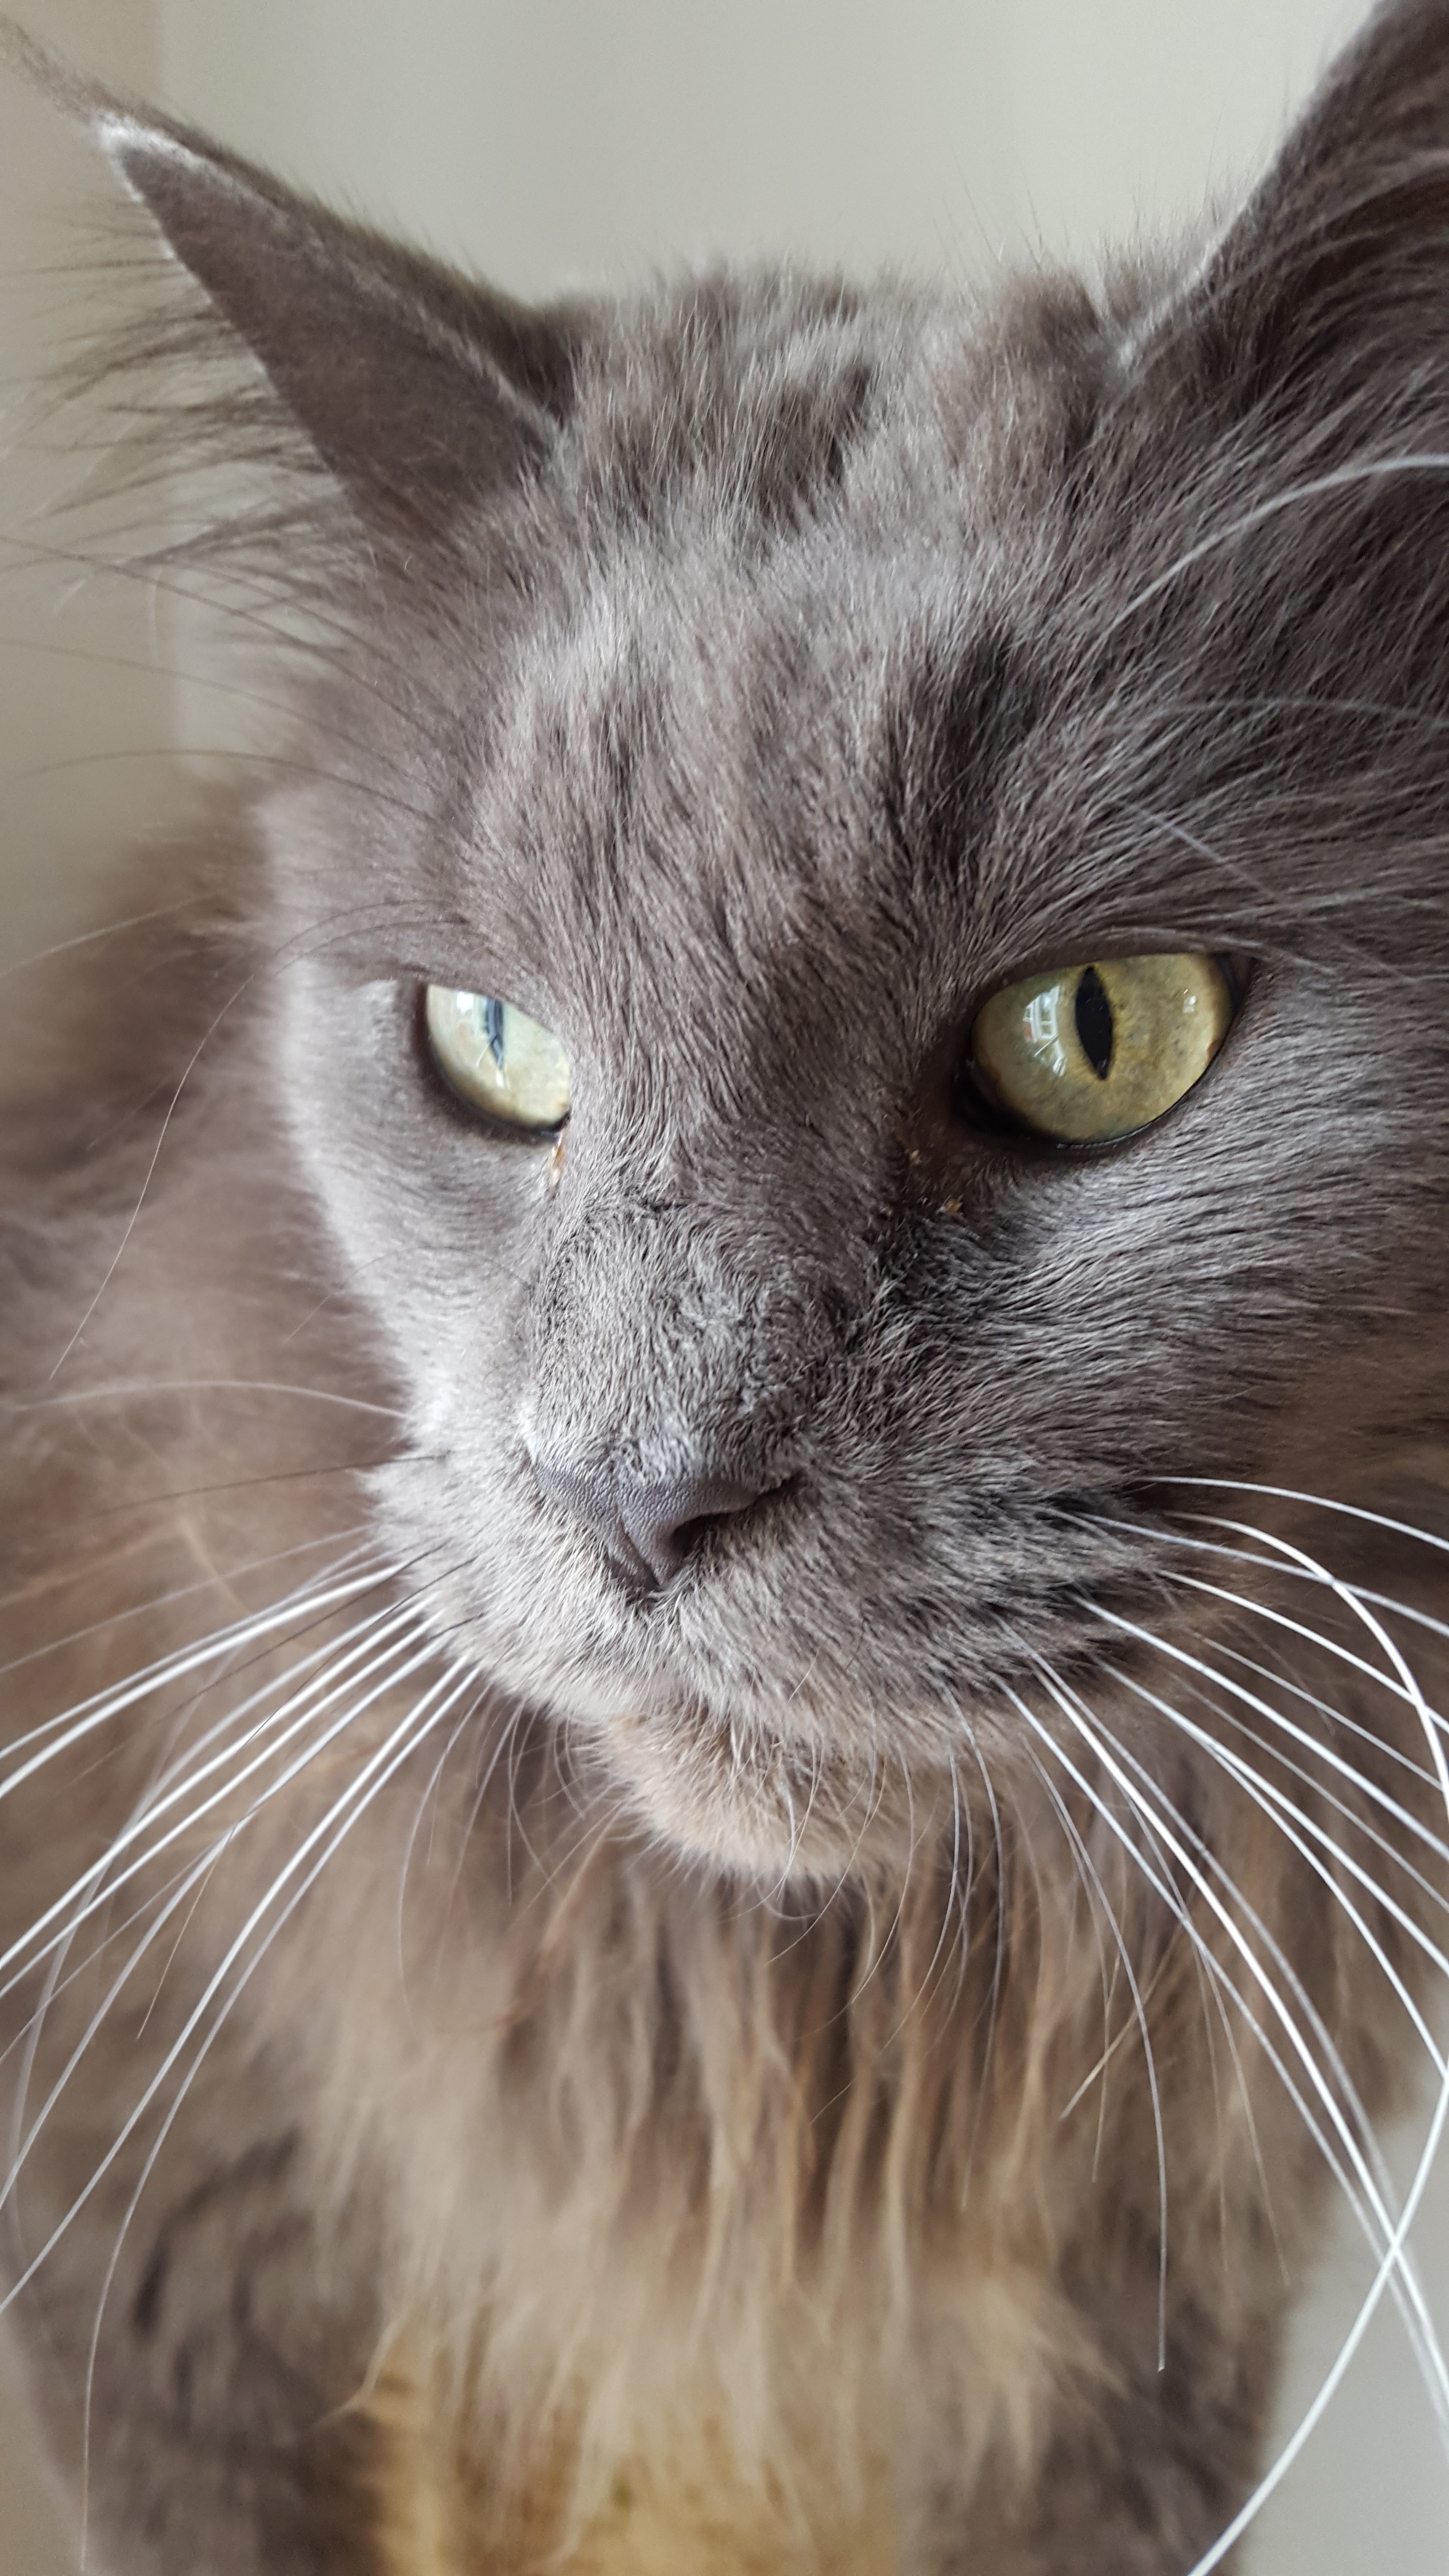
cat, mammal, gray, close up, nose, whiskers, animals, vertebrate, maine coon, norwegian forest cat, european shorthair, small to medium sized cats, cat like mammal, carnivoran, nebelung, domestic short haired cat, domestic long haired cat